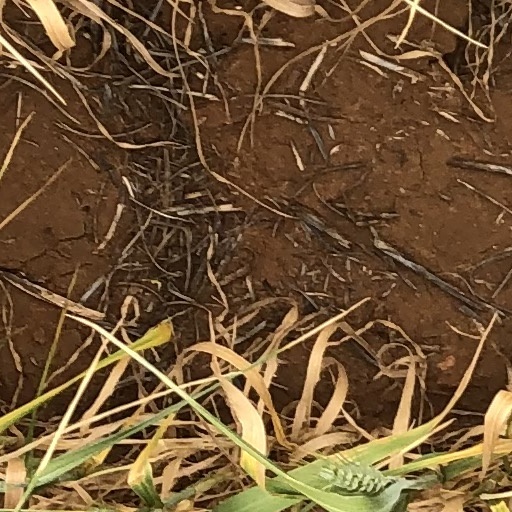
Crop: wheat